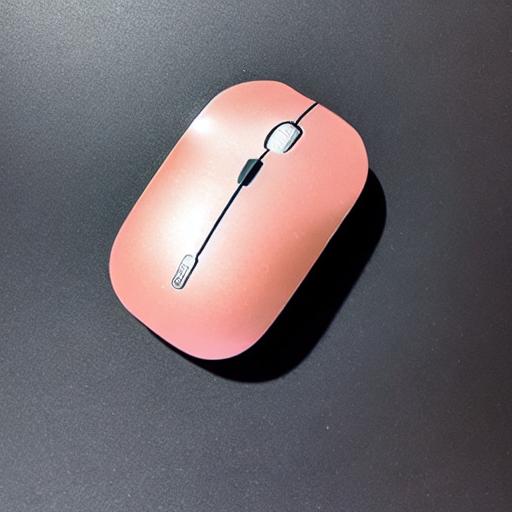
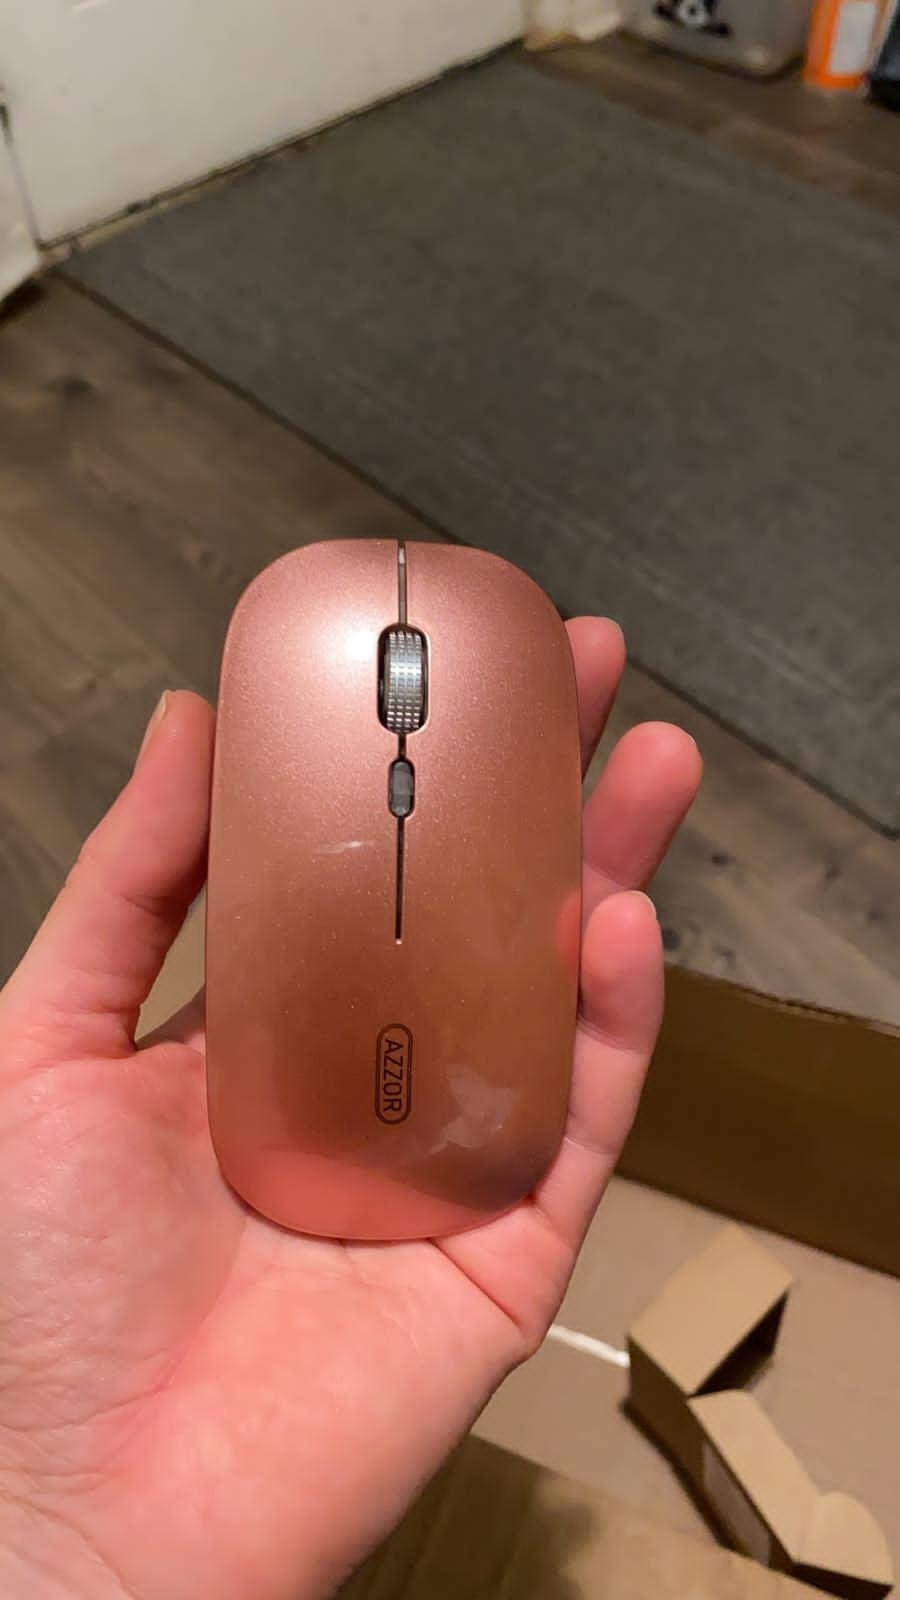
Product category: mouse
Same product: no